The Nameless (song)

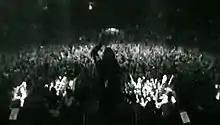
Screenshot of "The Nameless" music video

The accompanying music video was directed by band member Shawn Crahan, who has also created and assisted with several of Slipknot's other videos.